João Paulo de Oliveira

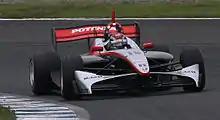
De Oliveira during practice for the first Motegi round of the 2010 Formula Nippon season, where he won from pole position with fastest lap.

Born in São Paulo, de Oliveira competed in kart racing only in 1997, then he moved on to Brazilian national Formula Ford and Formula Chevrolet championships in 1998.